The Robert E. Howard Reader

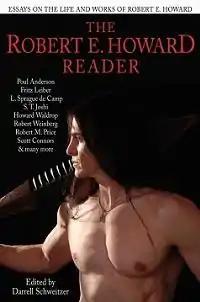
"The Robert E. Howard Reader" edited by Darrell Schweitzer, Wildside Press, 2010

The Robert E. Howard Reader is a collection of essays on fantasy writer Robert E. Howard and his works, edited by Darrell Schweitzer. Originally scheduled for publication in 2007, it was ultimately published in September 2010 by Wildside Press.